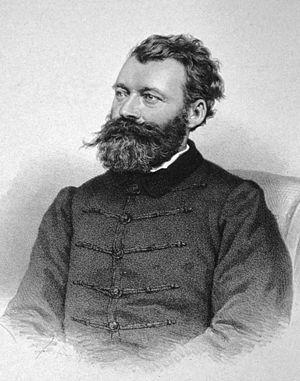
Svetozar Miletić est un avocat, un journaliste et un écrivain serbe. Il a été maire de Novi Sad, l'actuelle capitale de la province autonome de Voïvodine, en Serbie, et le chef politique des Serbes de cette région à l'époque où elle faisait partie de l'Empire d'Autriche et de l'Autriche-Hongrie. Il a été également membre honoraire de l'Académie royale de Serbie à partir de 1892.